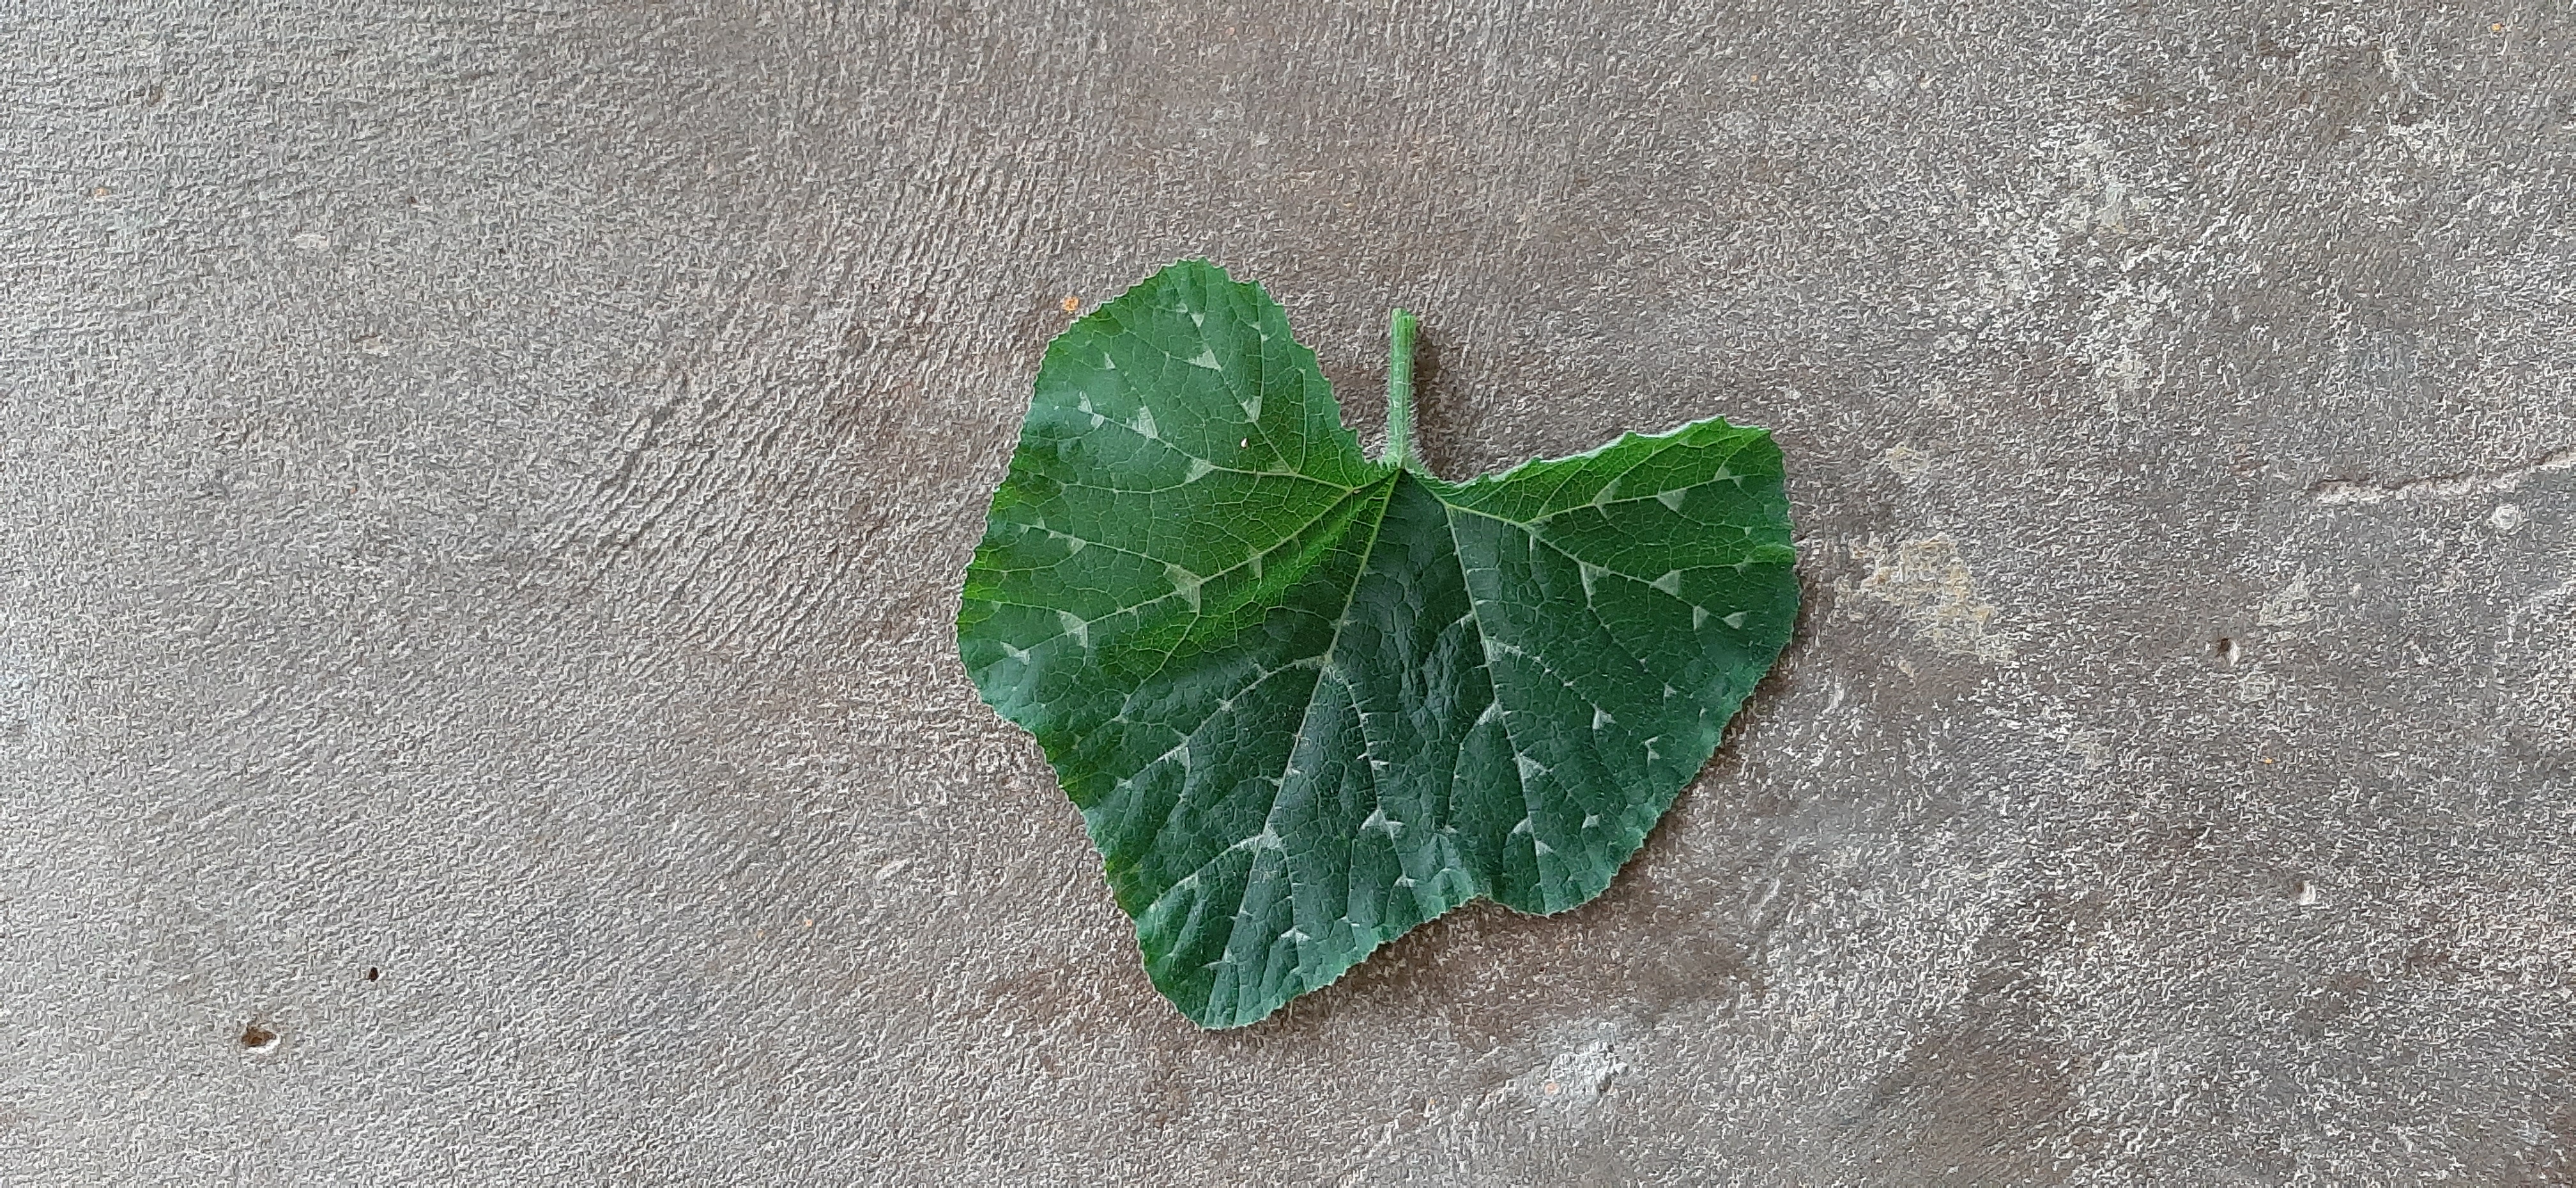
Plant: Pumpkin